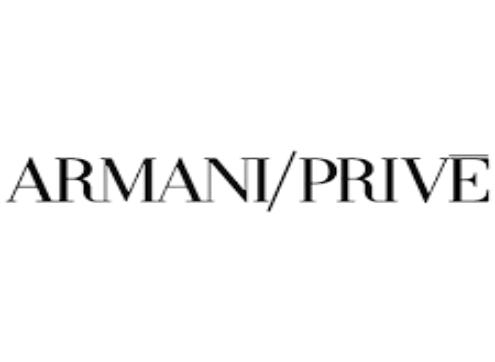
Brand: Armani
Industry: Clothes